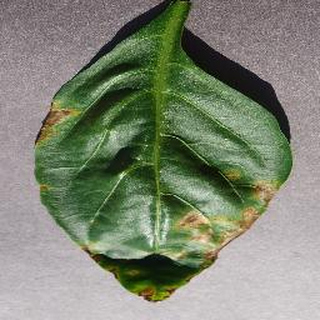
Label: bell_pepper_bacterial_spot